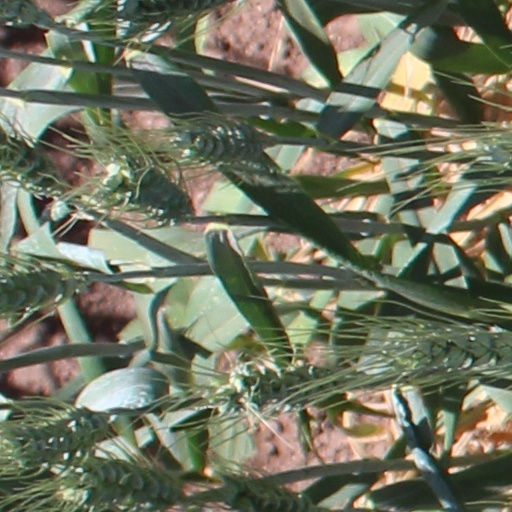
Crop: wheat